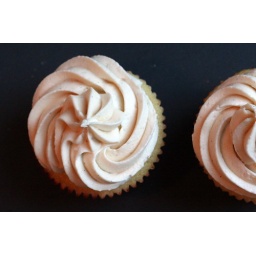
orange flower water cupcakes with cardamom - viewed from above